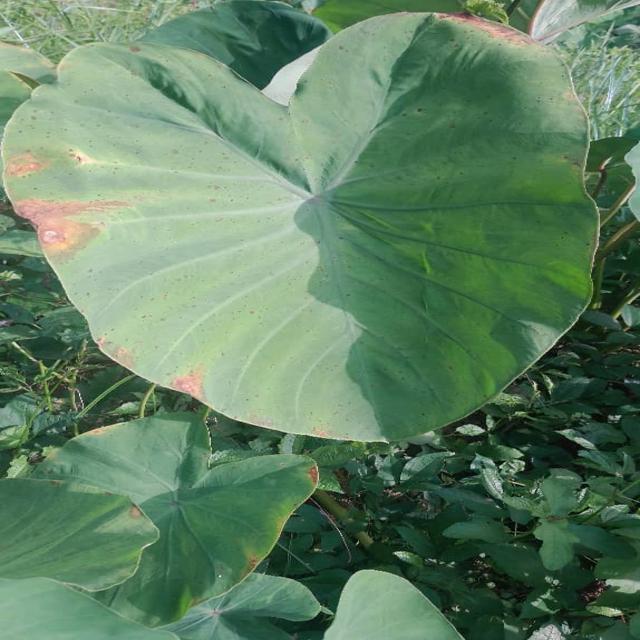
Label: Early_Blight